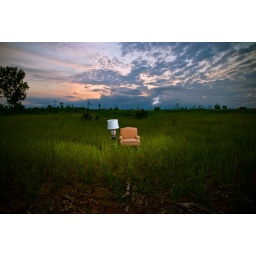
chair in field BTS (2)